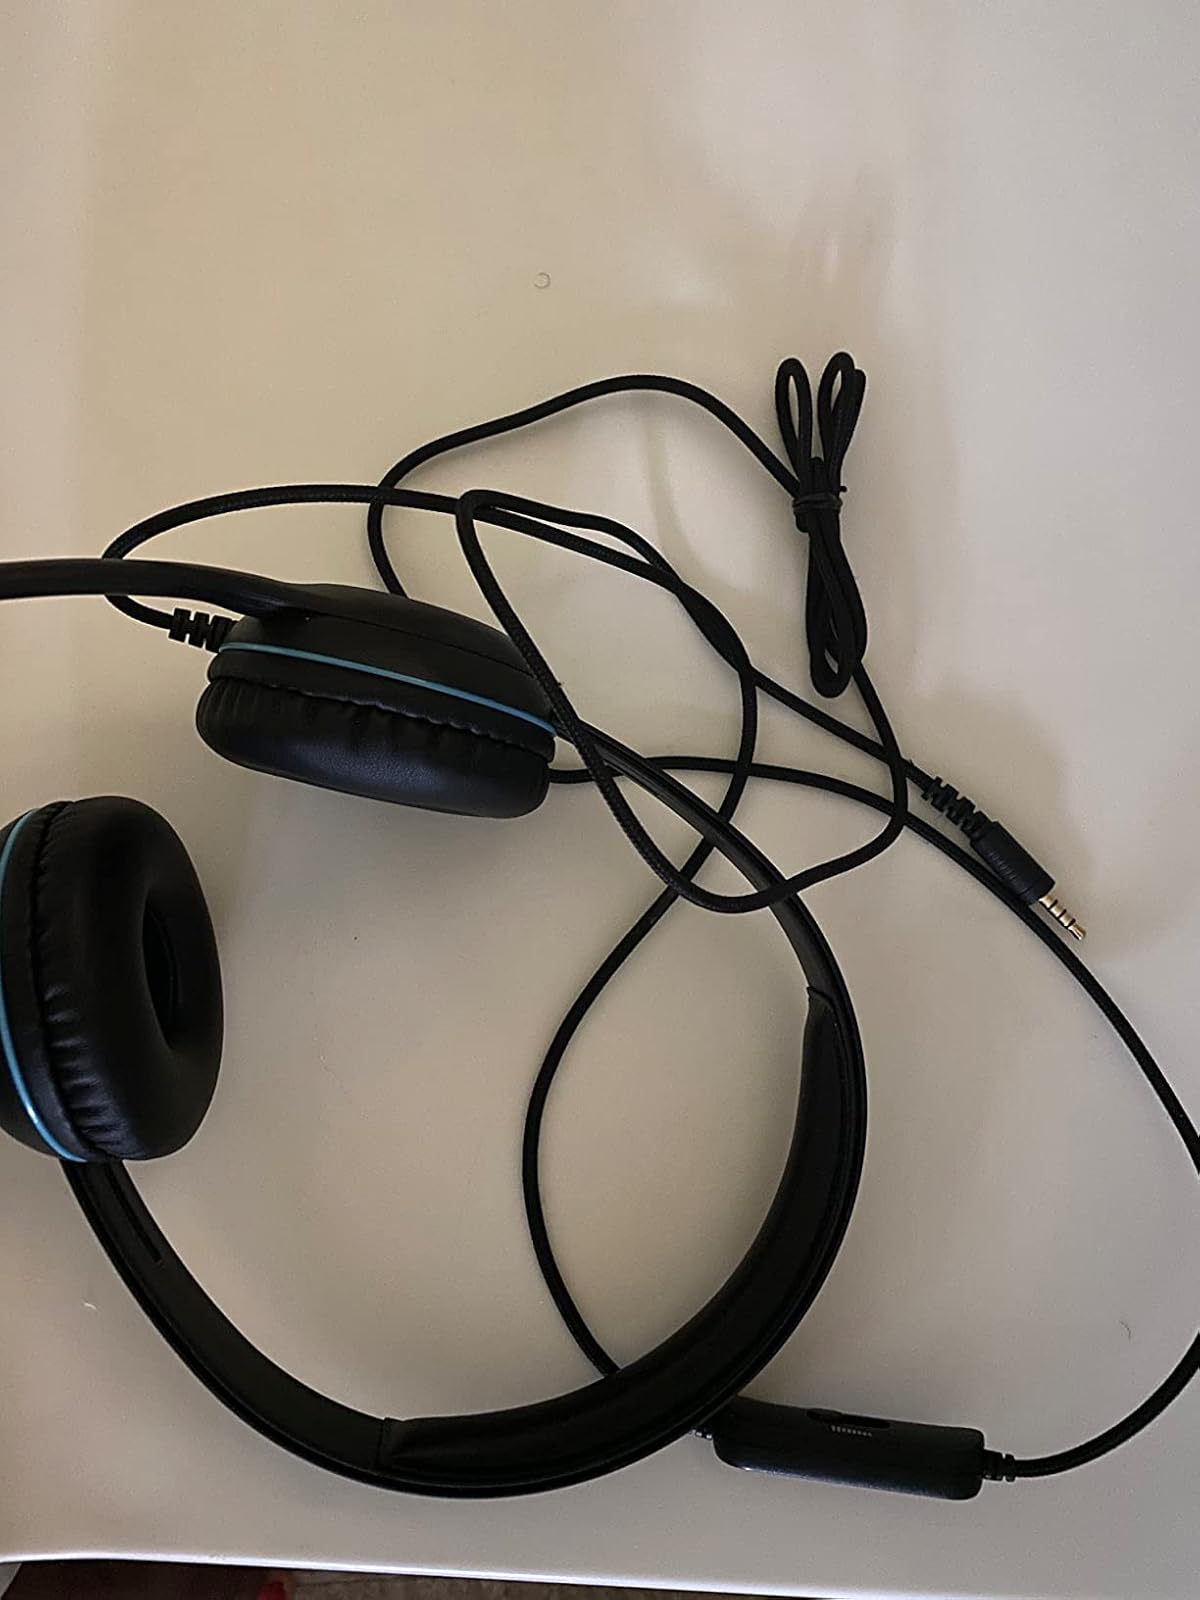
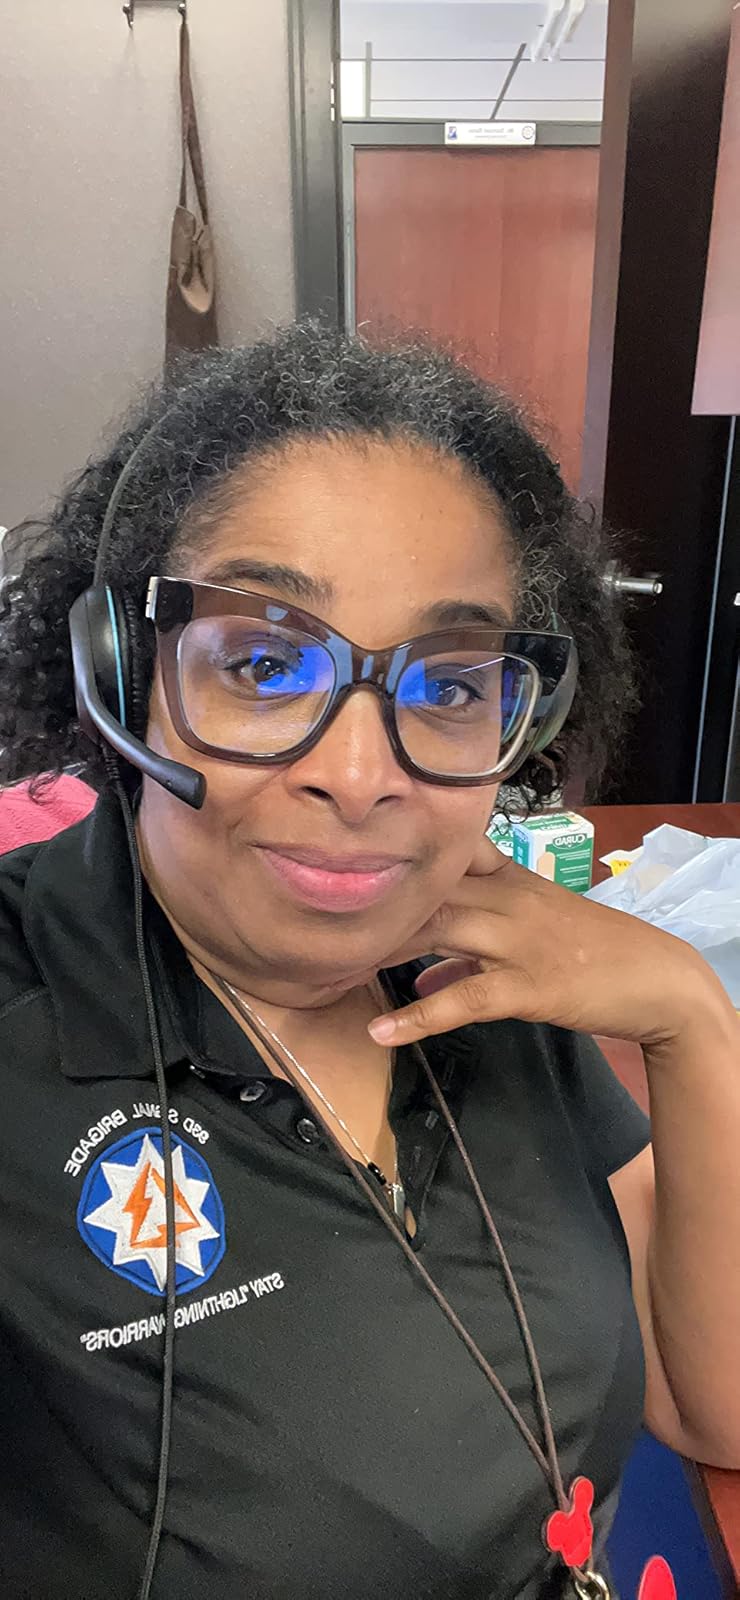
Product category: headphones
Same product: yes